Traffic light

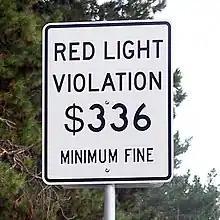
California attempts to discourage red light running by posting the minimum fine.

Variable lane control is a form of intelligent transportation systems which involve the use of lane-use control signals, typically on a gantry above a carriageway. These lights are used in tidal flow systems to allow or forbid traffic to use one or more of the available lanes by the use of green lights or arrows (to permit) or by red lights or crosses (to prohibit). Variable lane control may be in use at toll plazas to indicate open or closed booths; during heavy traffic to facilitate merging traffic from a slip road.